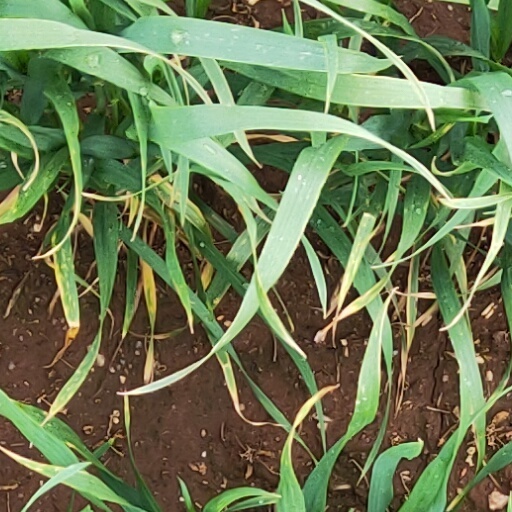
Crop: wheat